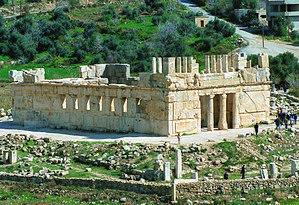
Les Tobiades sont une famille juive implantée depuis le VIᵉ siècle av. J.-C. en Transjordanie et d'extraction très ancienne. Type achevée de l'aristocratie indigène intégrée au monde hellénistique, le destin de cette famille fascina les contemporains : Flavius Josèphe l'évoque longuement, et elle inspire sans doute le livre de Tobit, qui fait partie de la Bible.